Julia Bal de Zuniga

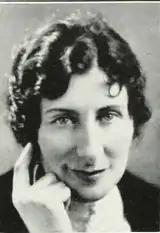
Julia Bal de Zuniga, from a 1933 publication.

Julia Bal de Zuniga (1892–1964) was a Belgian-born concert pianist and music educator in Los Angeles.